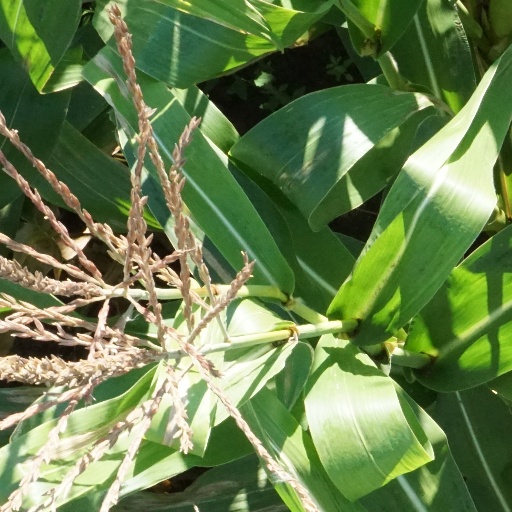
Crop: maize; corn